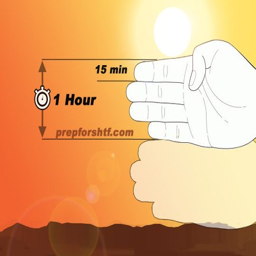
using your hand to tell the time left in a day